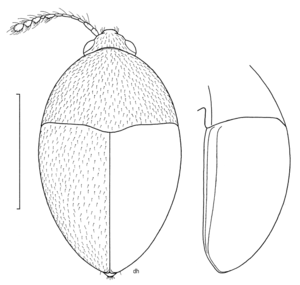
Ivan Löbl, né le 20 mai 1937 à Bratislava, est un entomologiste spécialiste des coléoptères. Il travaille comme assistant du conservateur de zoologie au Musée régional de Trnava de 1959 à 1962, puis au Musée national slovaque de Bratislava à partir de 1962. En 1968, il obtient un doctorat en sciences naturelles à l'Université de Bratislava et devient chargé de recherche au département d'entomologie du Muséum d'histoire naturelle de Genève. Il est nommé conservateur du même département dès 1992, et devient conservateur honoraire à sa retraite en 1999, mais publie encore par la suite. Il étudie en particulier les Staphylinidae, et notamment les sous-familles des Scaphidiinae et des Pselaphinae. Il a décrit plus de 1 500 taxons, et est le dédicataire de plus de 350 autres décrits par plus de 150 spécialistes. Il est l'auteur d'une série d'ouvrages de référence publiée en huit volumes, le Catalogue of Palaearctic Coleoptera, qui répertorie les références primaires informant sur la taxinomie et la distribution de 100 000 espèces de coléoptères du Paléarctique.